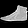
Label: Sneaker